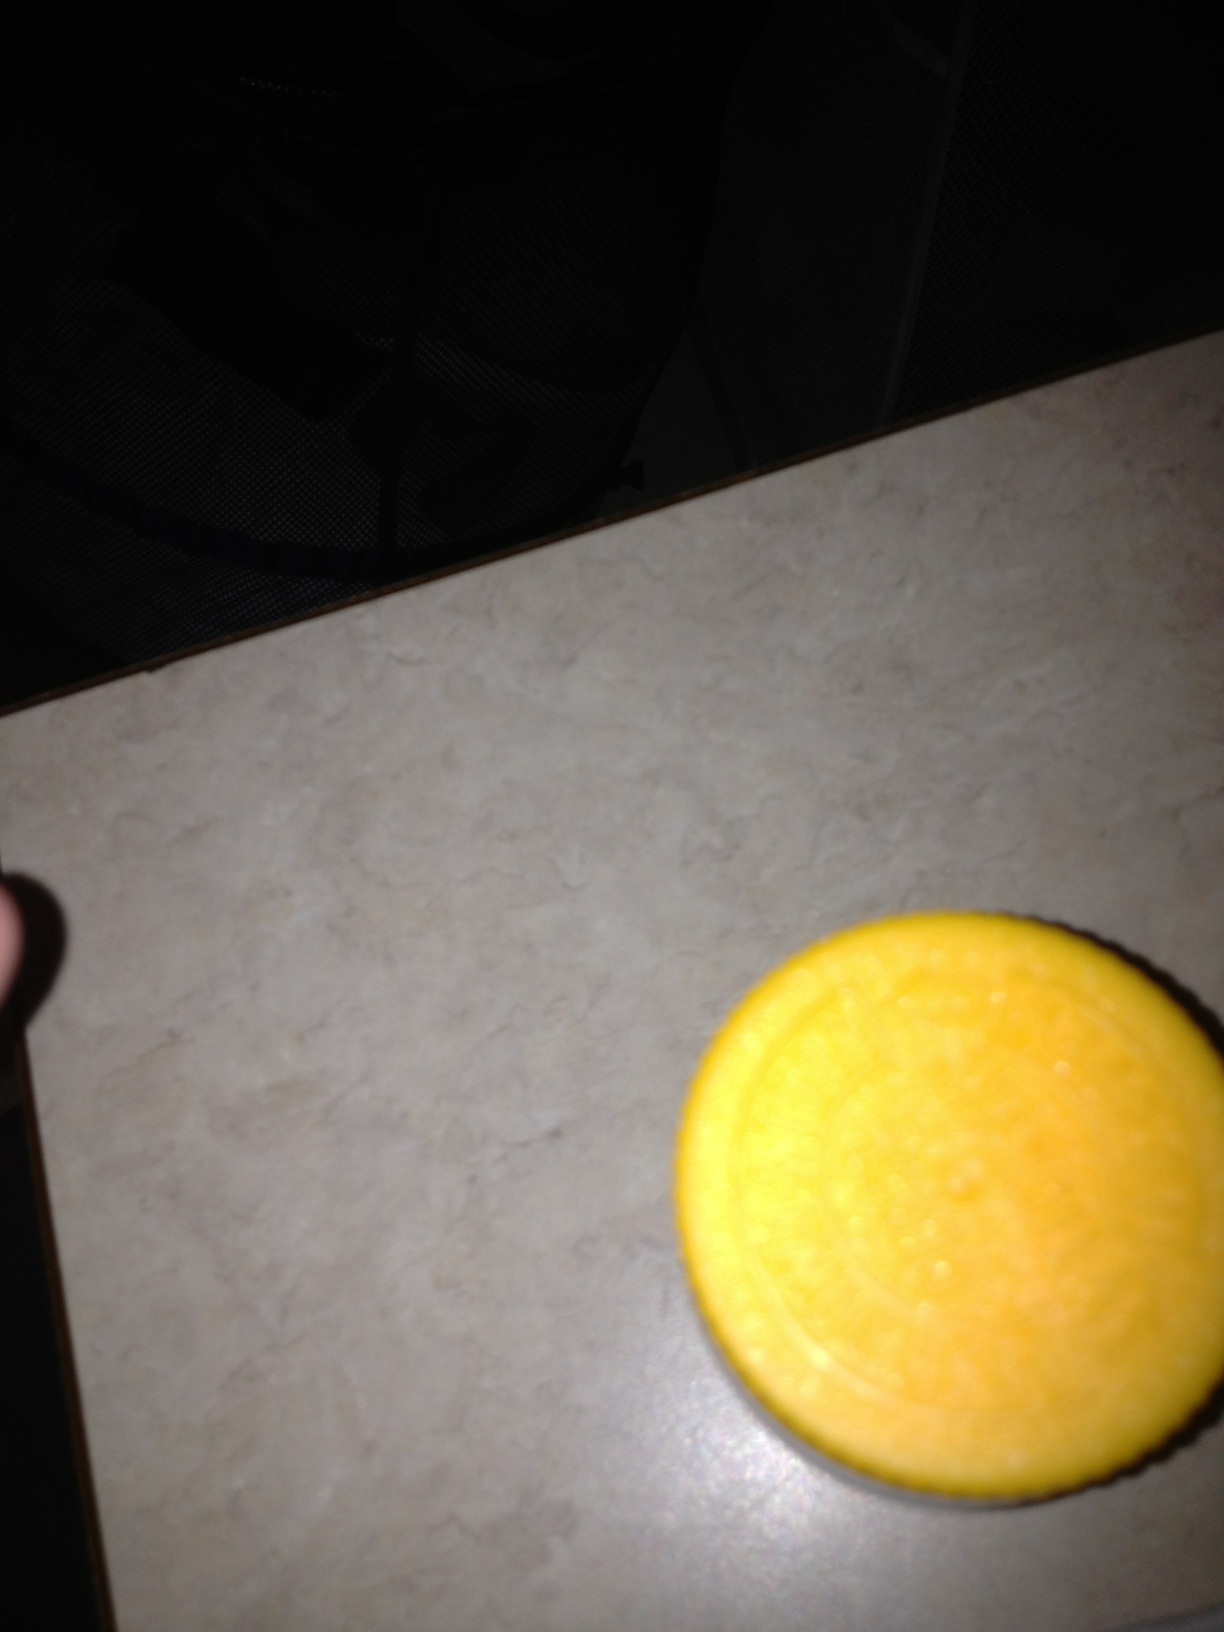Question: Which medicine is this?
Answer: unanswerable